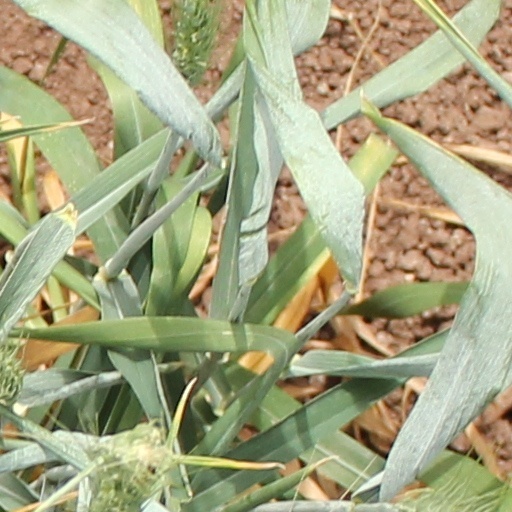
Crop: wheat